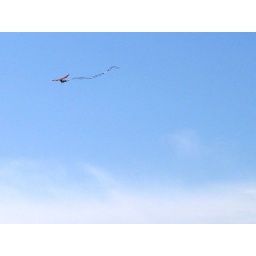
kite plane over clouds